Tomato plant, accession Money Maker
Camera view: tilt-top (135 deg); turntable rotation: 90 degrees
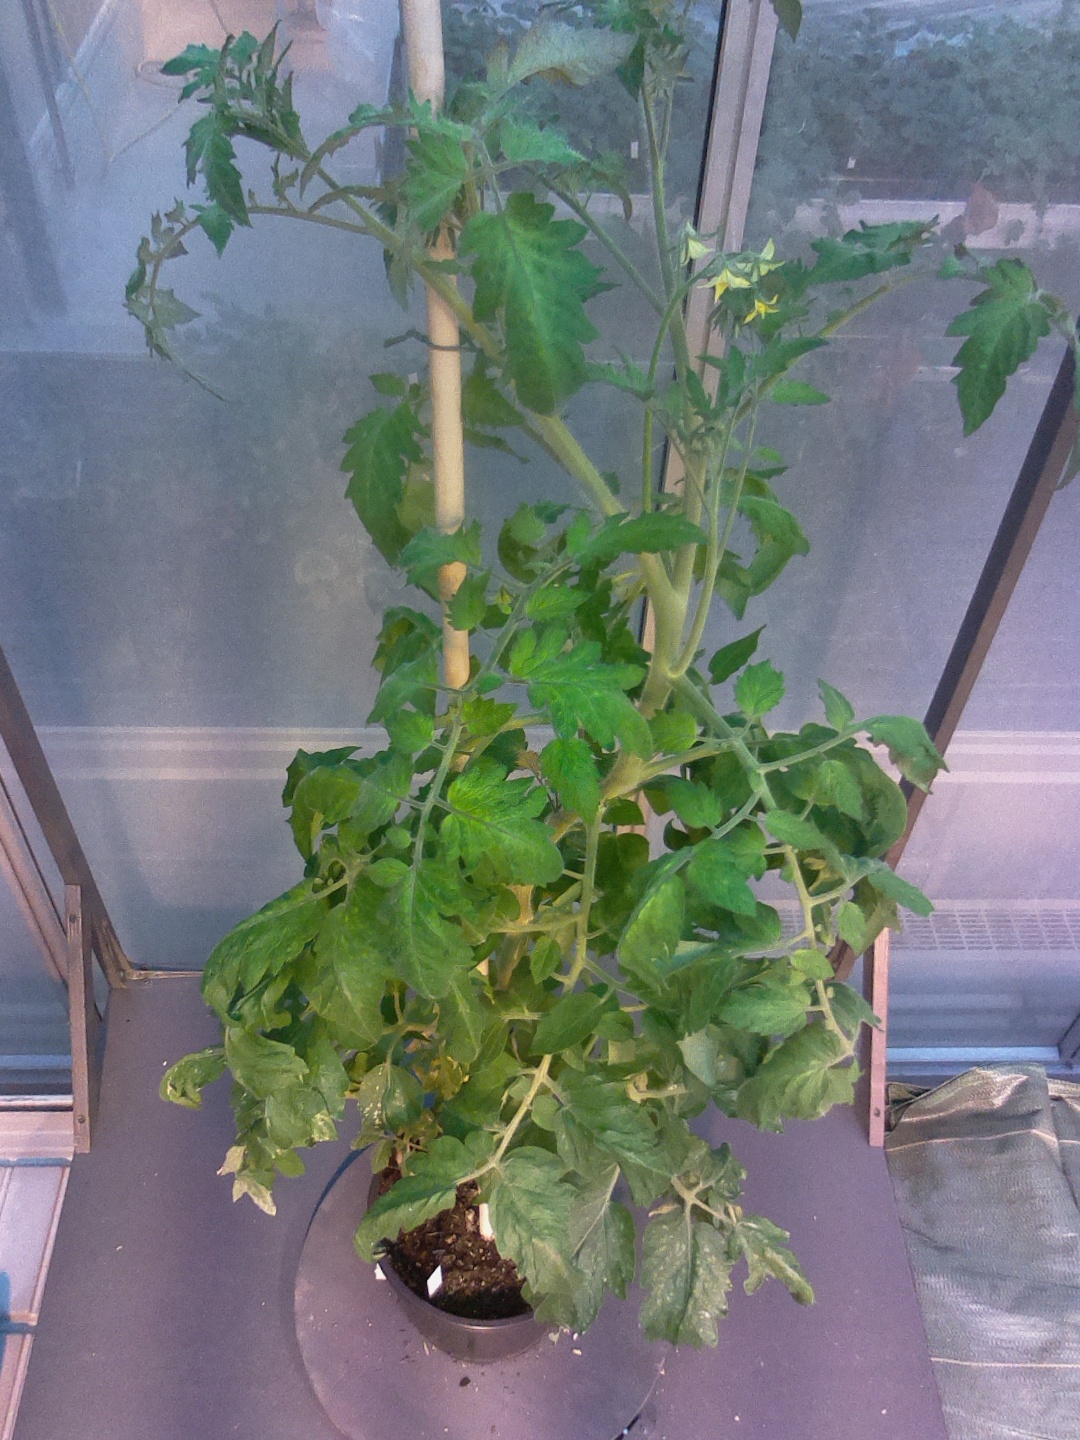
BBCH growth stage 69: End of flowering, 90%-100% of flowers open, more petals falling